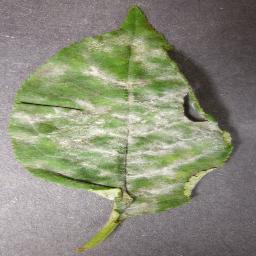
Label: Cherry___Powdery_mildew